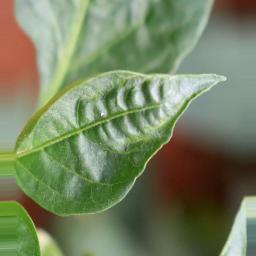
Label: mites_and_trips